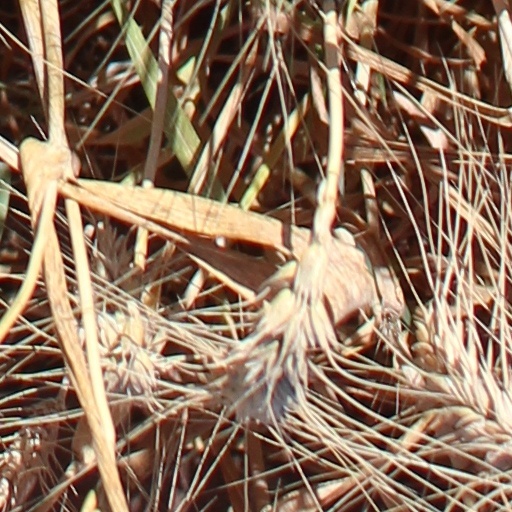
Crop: wheat